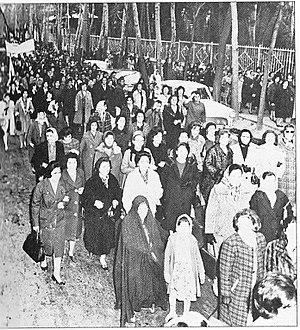
Manifestation des femmes en Iran pour l'obtention de leurs droits
En juin 1963, il eut des troubles en Iran. Après de longues luttes politiques, le 5 juin 1963, l'hodjatoleslam Rouhollah Khomeini est arrêté et l'état d'urgence imposé. Cette journée fut par la suite considérée par Khomeini et ses fidèles comme le Début de la Révolution Islamique et est aujourd'hui est un jour commémoré en Iran. L'arrestation de Khomeini déclenche une vague de violentes manifestations de la part de ses partisans.
La Révolution du Roi et du Peuple ou Révolution du Roi et de la Nation, popularisée sous le nom de Révolution Blanche, est une série de réformes à grande portée lancée en 1963 par le dernier Shah d'Iran, Mohammad Reza Pahlavi et appliquée par ses Premiers Ministres successifs Ali Amini, Asadollah Alam, Hassan Ali Mansour et Amir Abbas Hoveida. Le programme tire son nom du projet en 6 points conçu par Ali Amini et présenté devant le Congrès national des agriculteurs d'Iran le 11 janvier 1963, et qui fut approuvé par référendum le 26 janvier 1963.